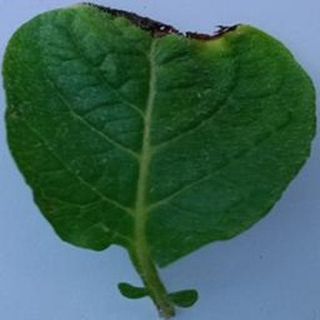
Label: potato_late_blight